Canid hybrid

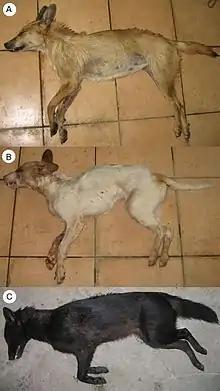
Three golden jackal-dog hybrids from Croatia. The discovery of these specimens confirmed that hybridization between the two canids occurs in the wild, and that the two have unlimited fertility with each other.

Hybridization between gray wolves and coyotes has long been recognized both in the wild and in captivity. In an evolutionary biology research conducted by a team of researchers in the Uppsala University, analysis of control region haplotypes of the mitochondrial DNA and sex chromosomes from Mexican wolves, a critically endangered subspecies of the gray wolf once nearly driven to extinction in the wild, confirmed the presence of coyote markers in some of the wolves. The study suggests that at some point in time, female coyotes managed to mate with some of the male wolves of the remnant wild Mexican wolf populations. Analysis on the haplotype of some coyotes from Texas also detected the presence of male wolf introgression, such as Y chromosomes from the gray wolves in the southern coyotes. In one cryptozoological investigation on a corpse of what was initially labelled as a chupacabra, examinations conducted by the UC Davis team and the Texas State University concluded based on the sex chromosomes that the male animal was in fact another coyote and wolf hybrid sired by a male Mexican wolf.